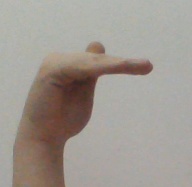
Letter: khaa